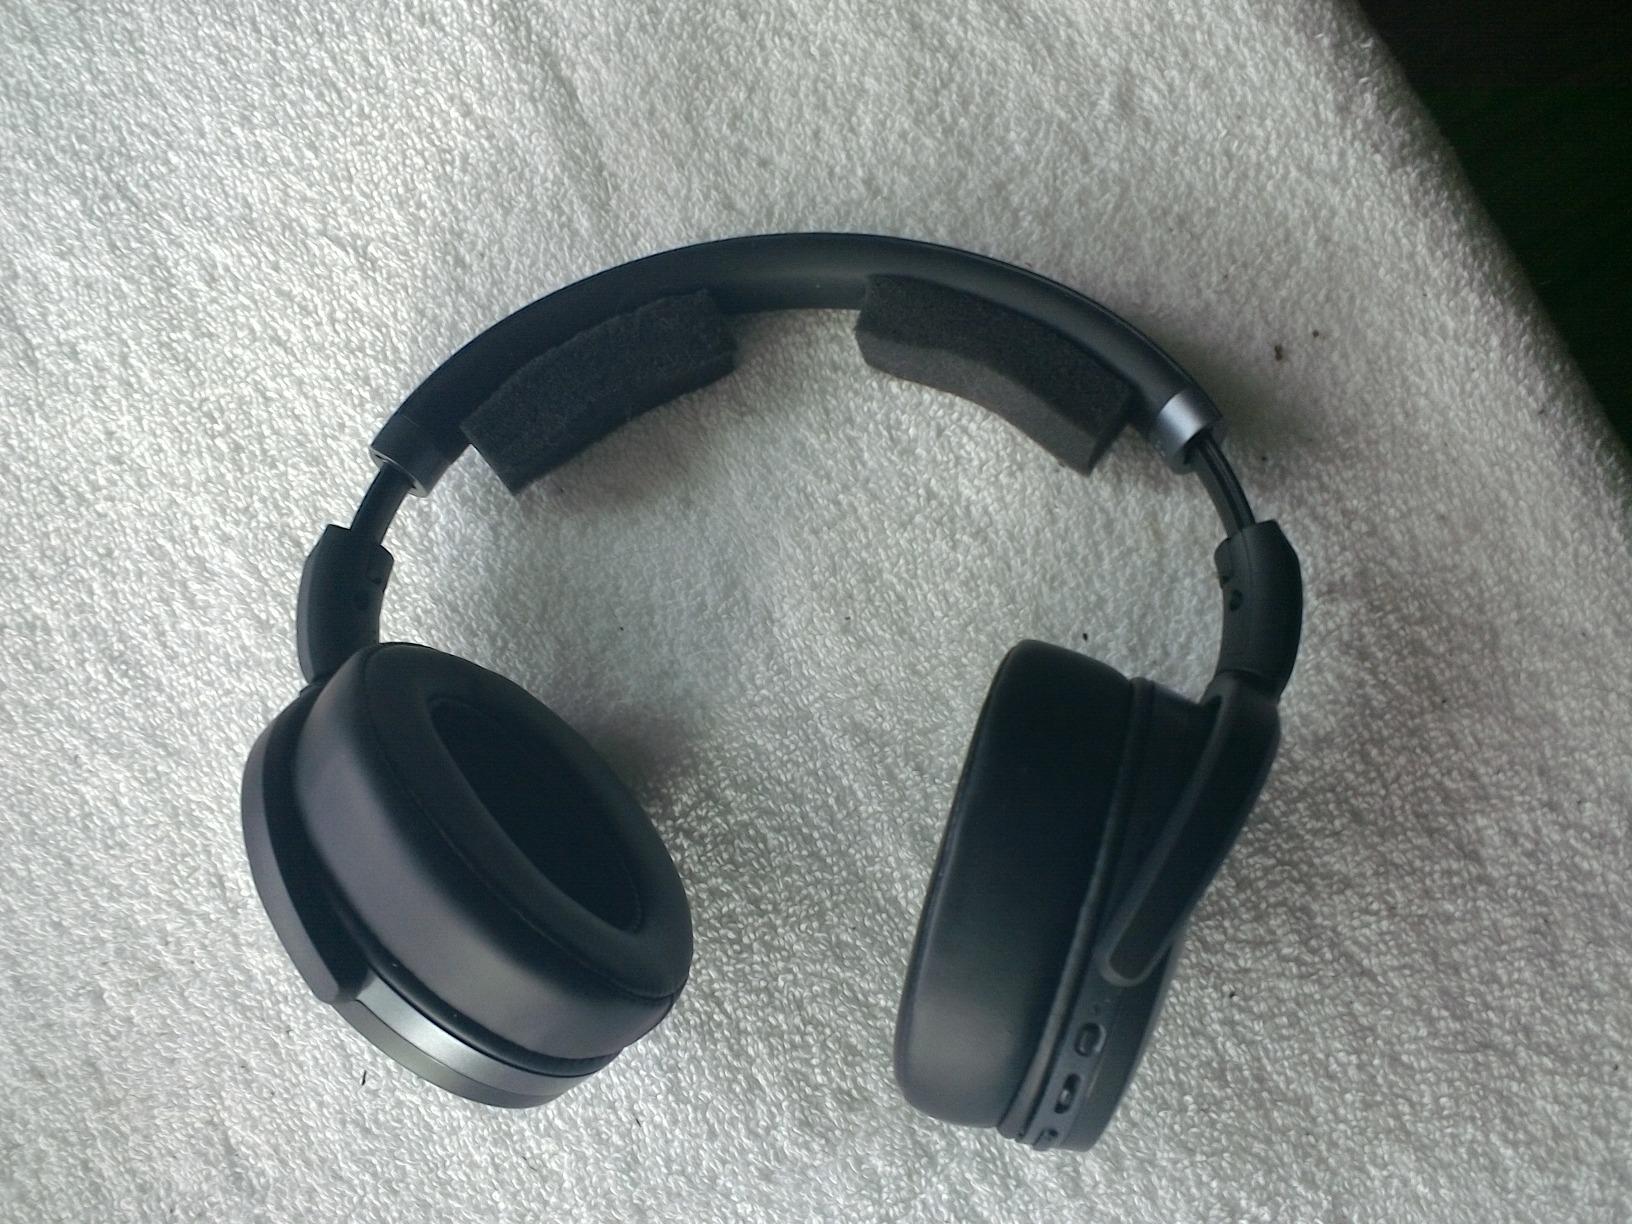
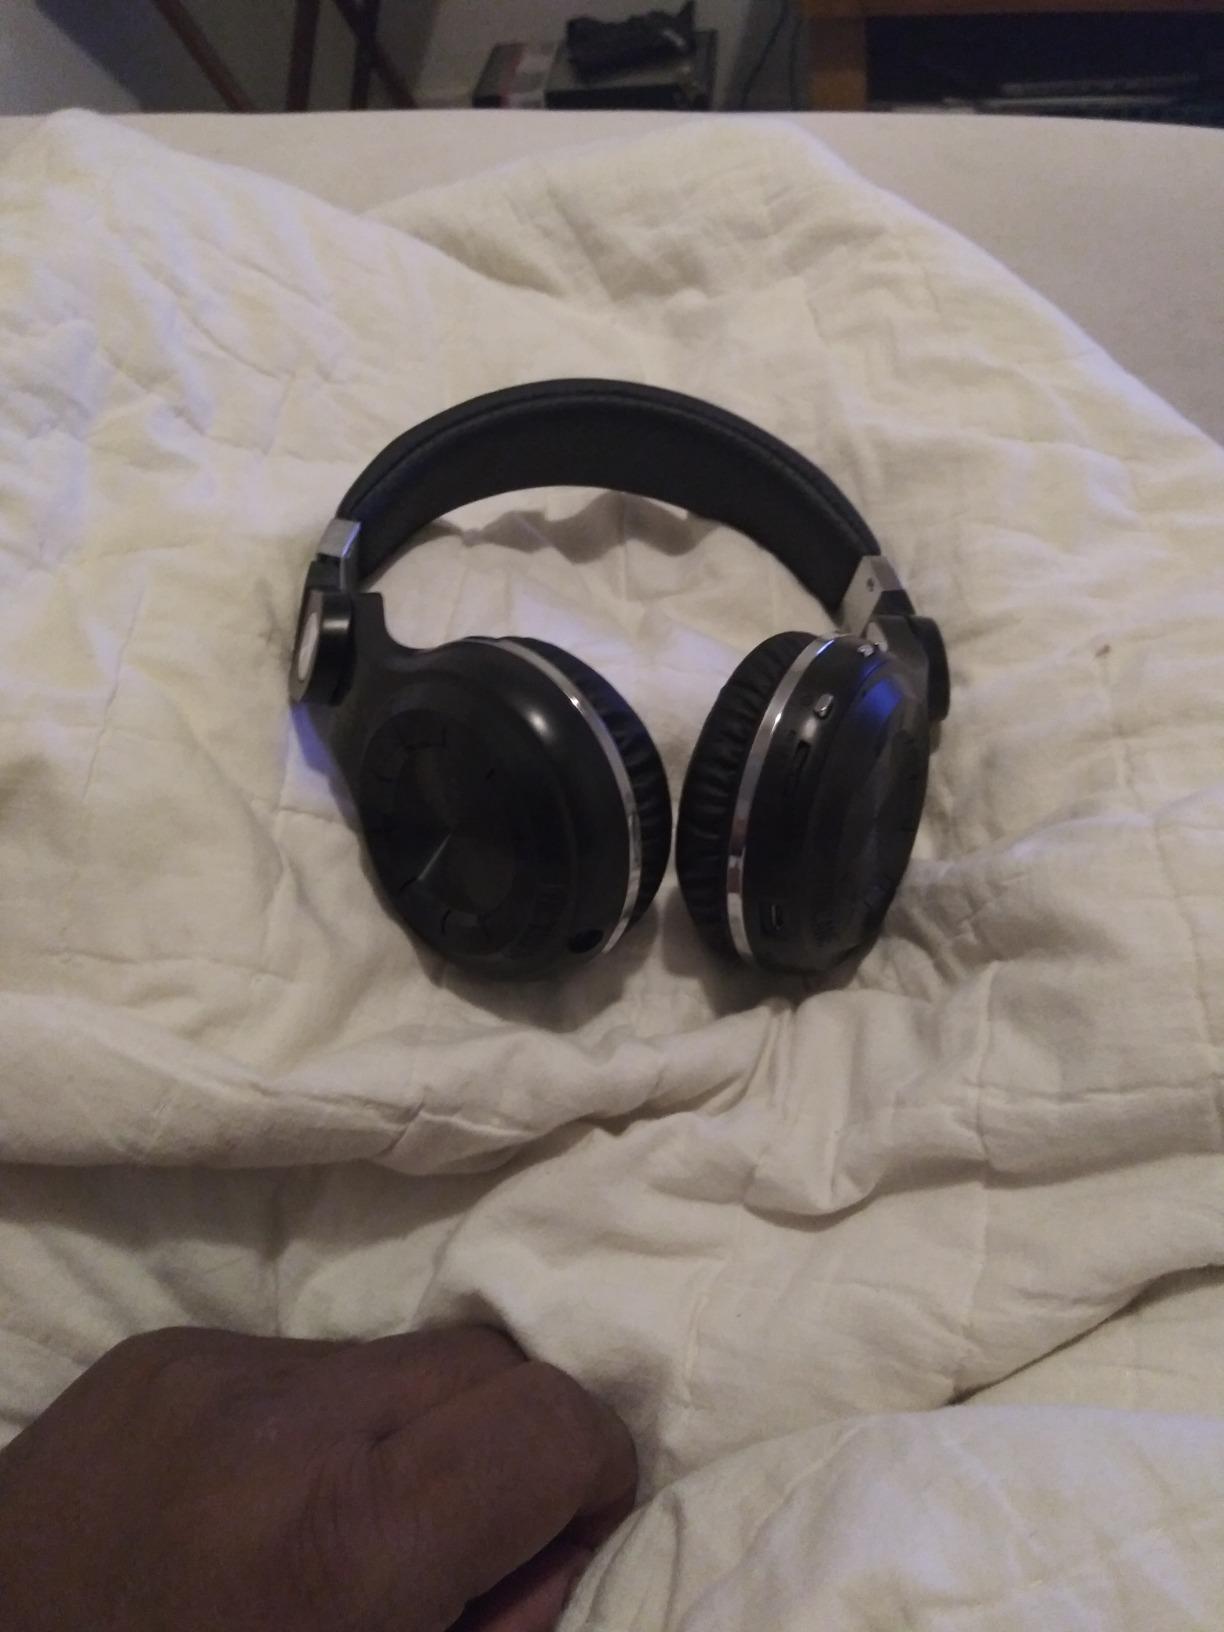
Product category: headphones
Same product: no